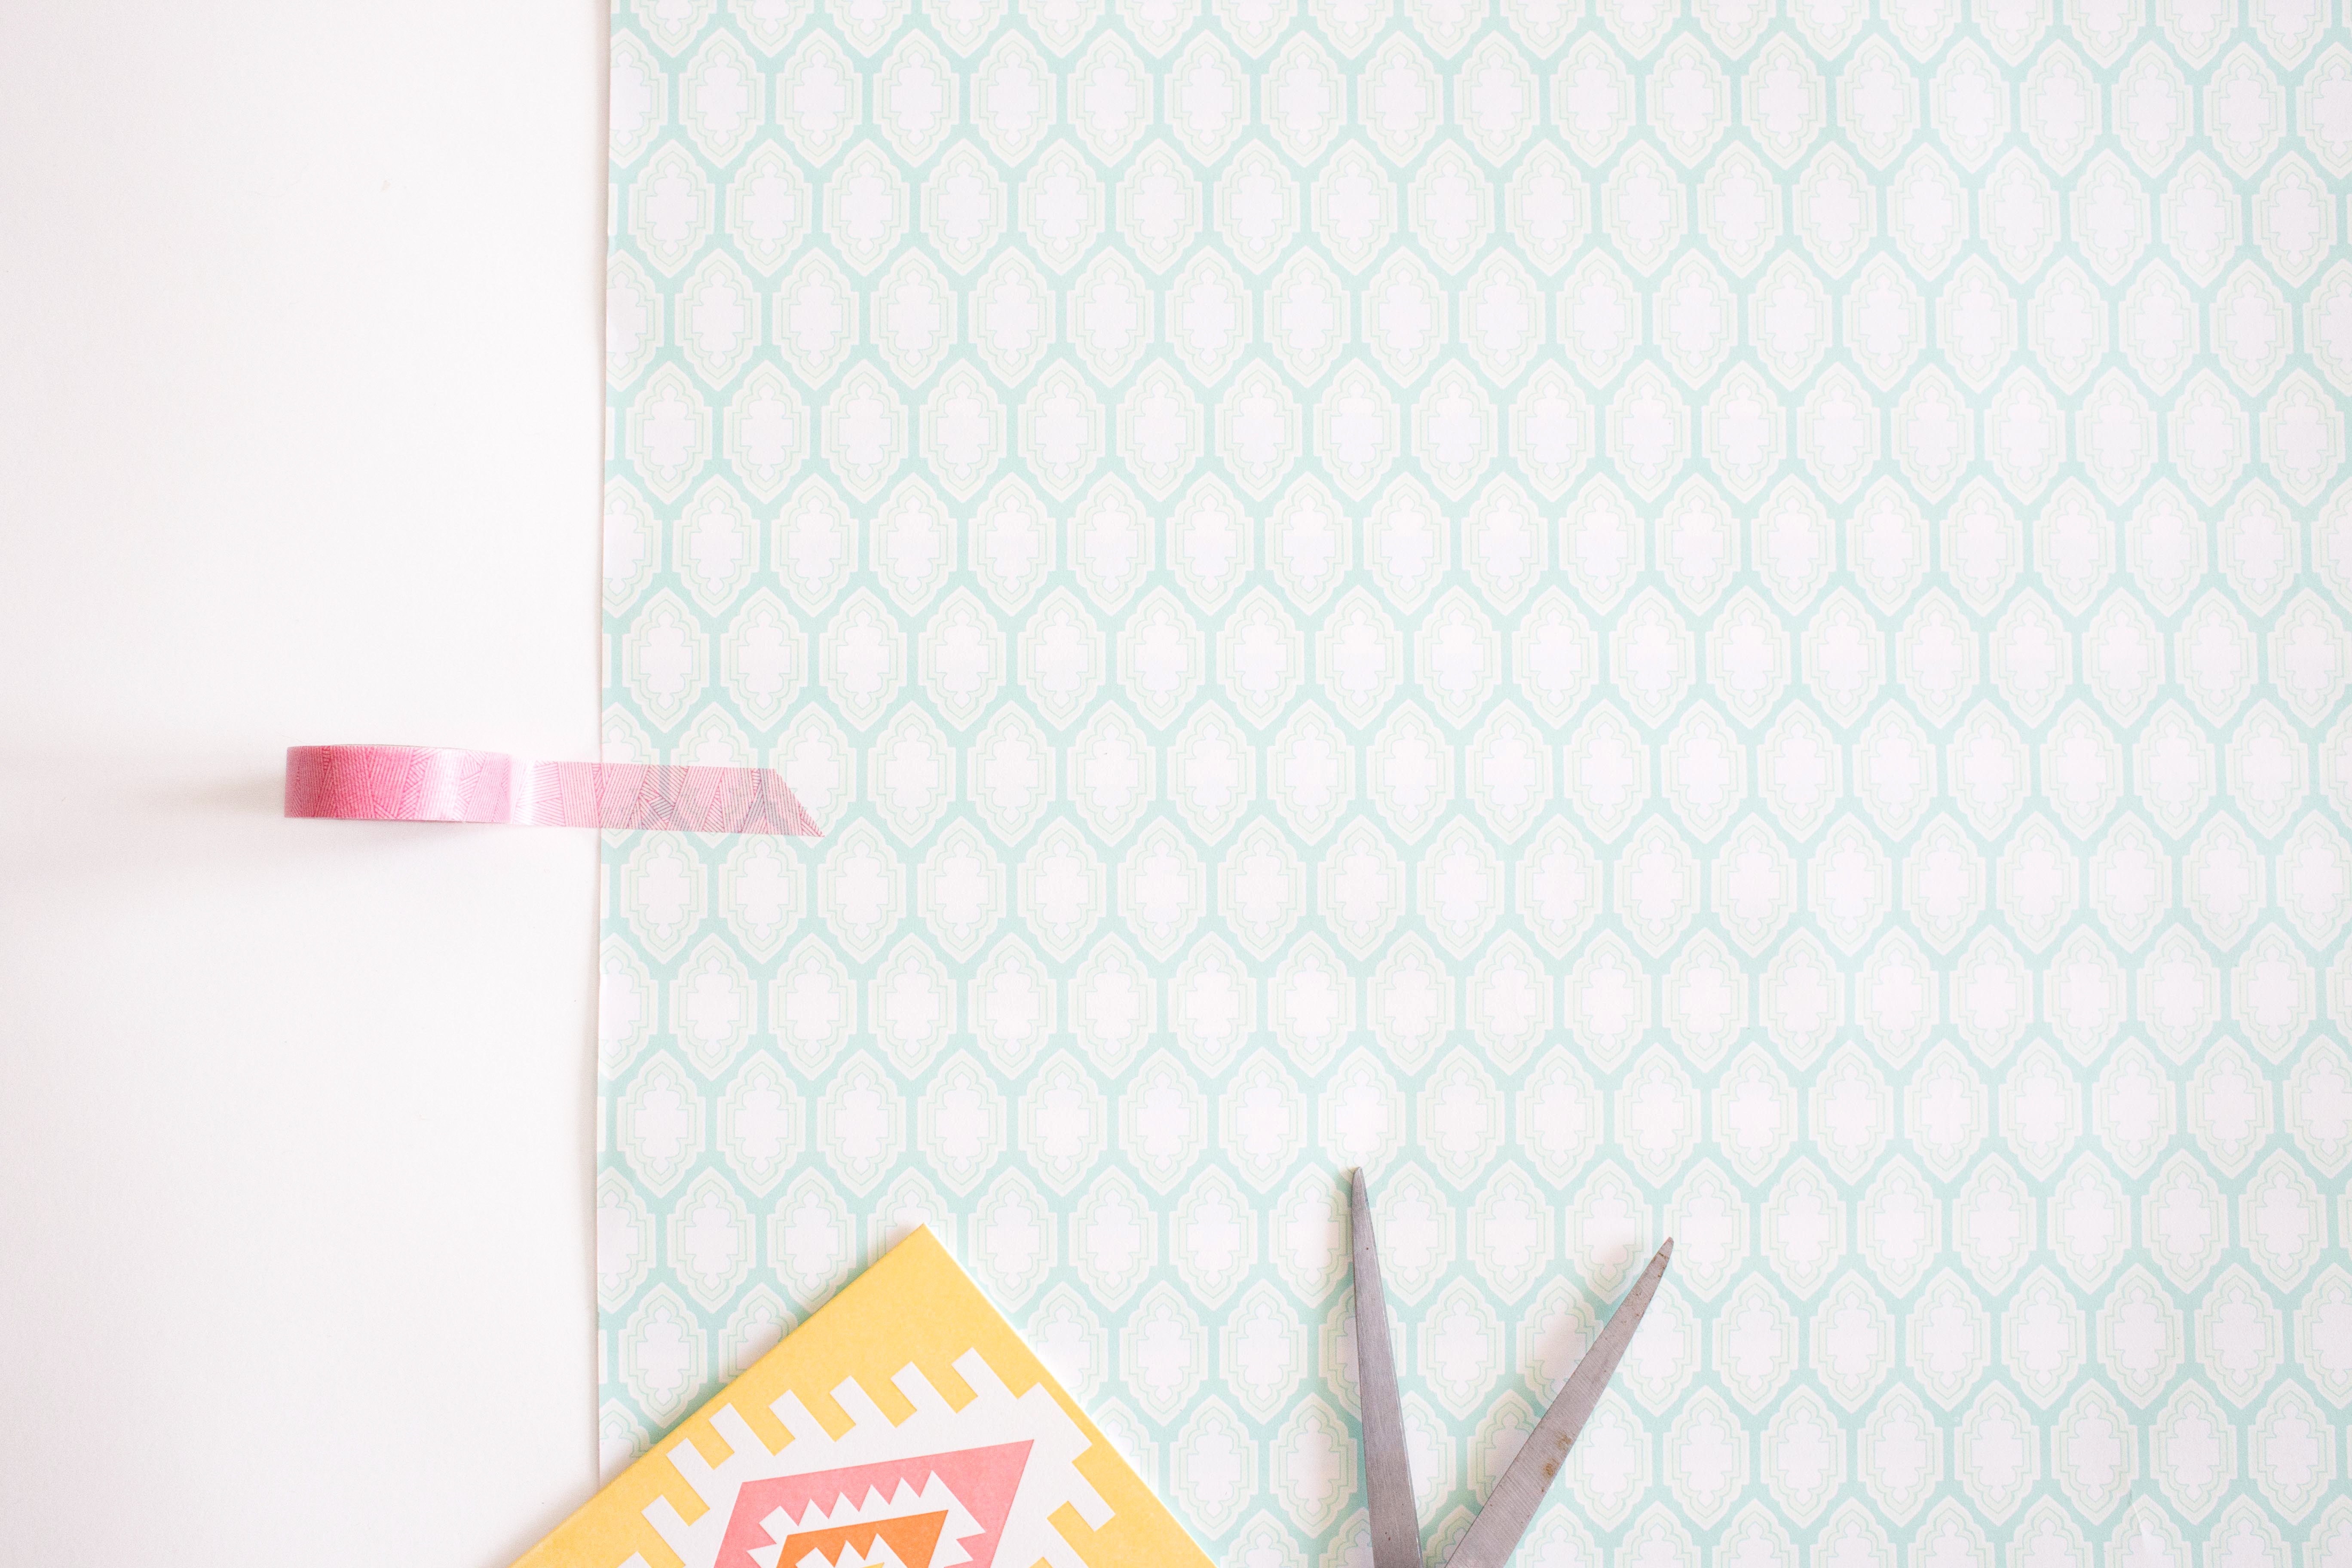
structure, texture, wire, pattern, line, metal, pink, paper, modern, hook, brand, product, design, mesh, grid, shape, backdrop, scissors